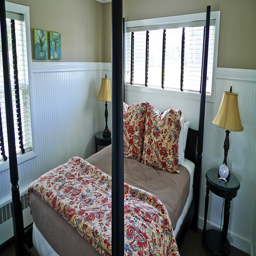
The poster bed is made up with matching blankets and pillows.
a room with a large bedroom in it.
A four poster bed with floral bedding in a white wainscoted bedroom.
A bed is shown with two lamps and night stands on each side.
A bed that has a wooden post on each corner.